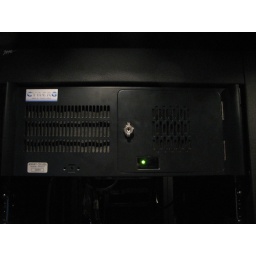
Graphics machine in the truck